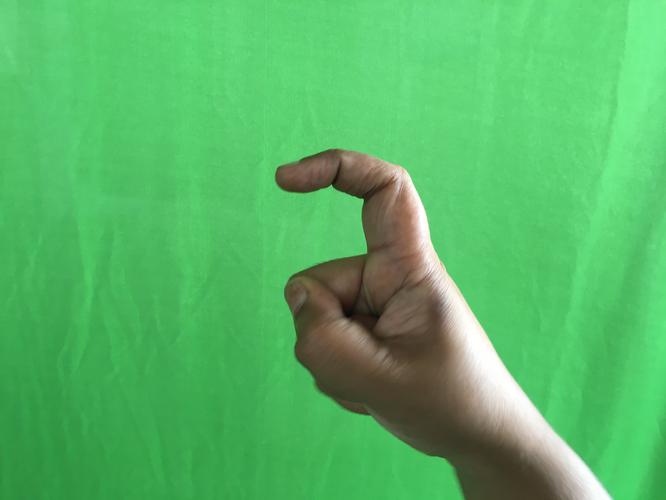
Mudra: Tamarachudam
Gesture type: single_hand